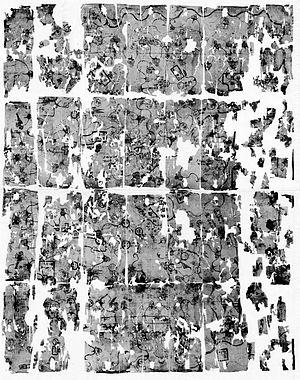
Le Nanyue, ou Mamzyied ou Nam Viet était un royaume d'Asie dont le territoire comprenait les actuelles provinces chinoises du Guangdong, du Guangxi et du Yunnan, ainsi qu'une partie du Nord de l'actuel Viêt Nam. Le Nanyue est fondé par le général chinois Zhao Tuo, appelé Triệu Đà par les Vietnamiens, qui conquiert pour le compte de la dynastie Qin le royaume d'Âu Lạc, alors pays du peuple Viêt. Profitant du chaos qui fait suite à la chute des Qin, il se proclame roi de Nanyue en 206 av. J.-C., fondant ainsi la dynastie des Yue du Sud. Au début son royaume est composé des commanderies de Nanhai, Guilin et Xiang.